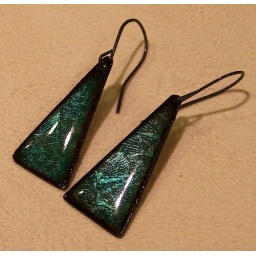
Etched copper triangles, bottle green transparent enamel over flux, sterling ear wires with antique patina.